Ralphie the Buffalo

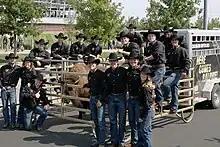
The 2017 Handlers posing with Ralphie

The Ralphie Handlers are a group of approximately 15 varsity student-athletes that volunteer 20 or more hours per week for the program in physical training, practicing, making appearances, and caring for Ralphie.